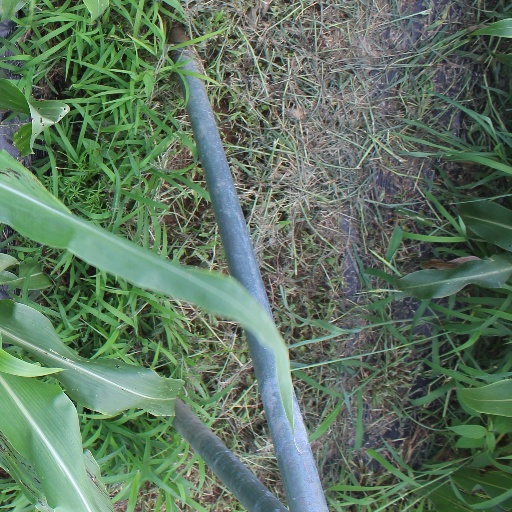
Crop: sorghum